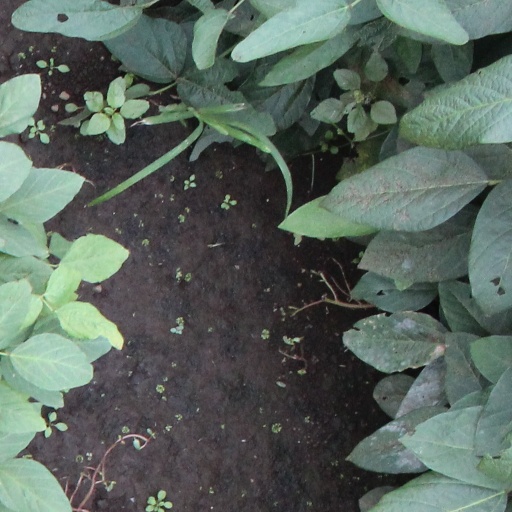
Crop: soybean